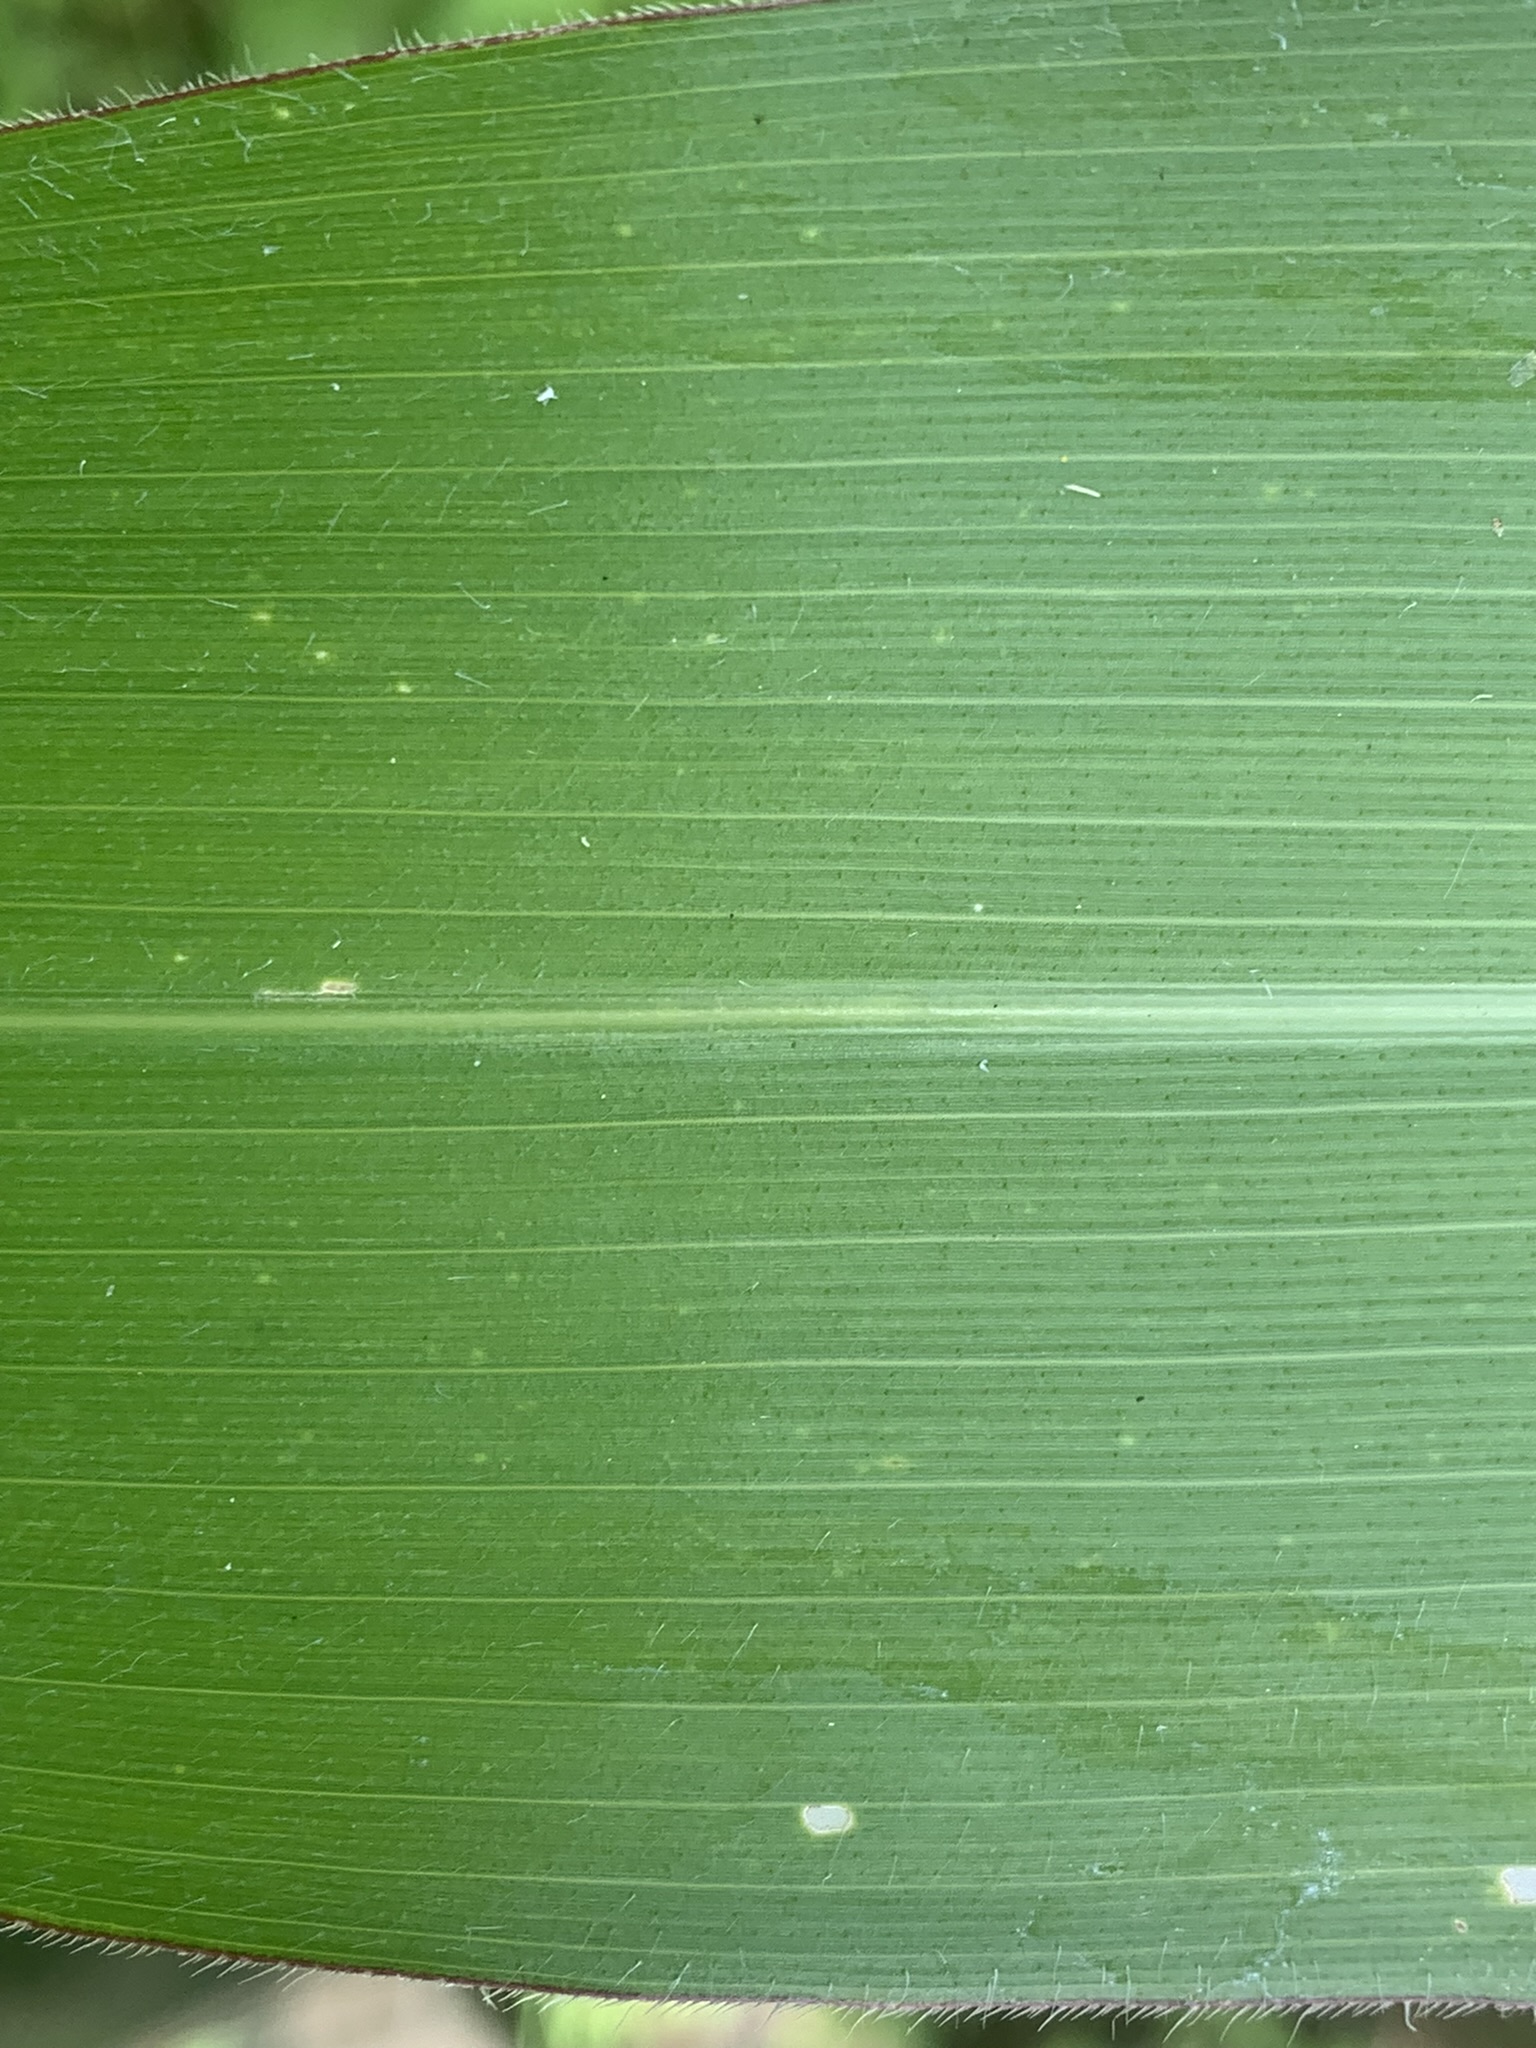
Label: Healthy